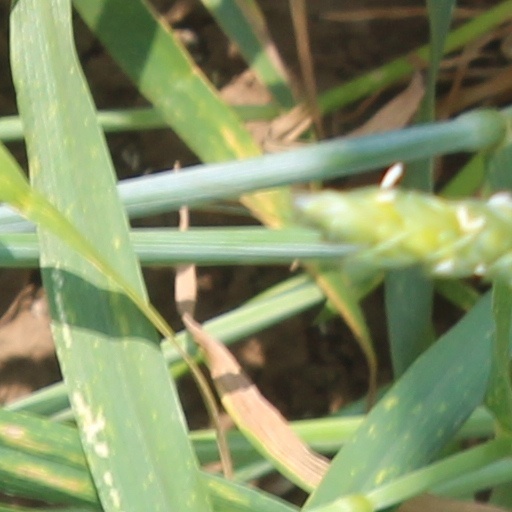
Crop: wheat